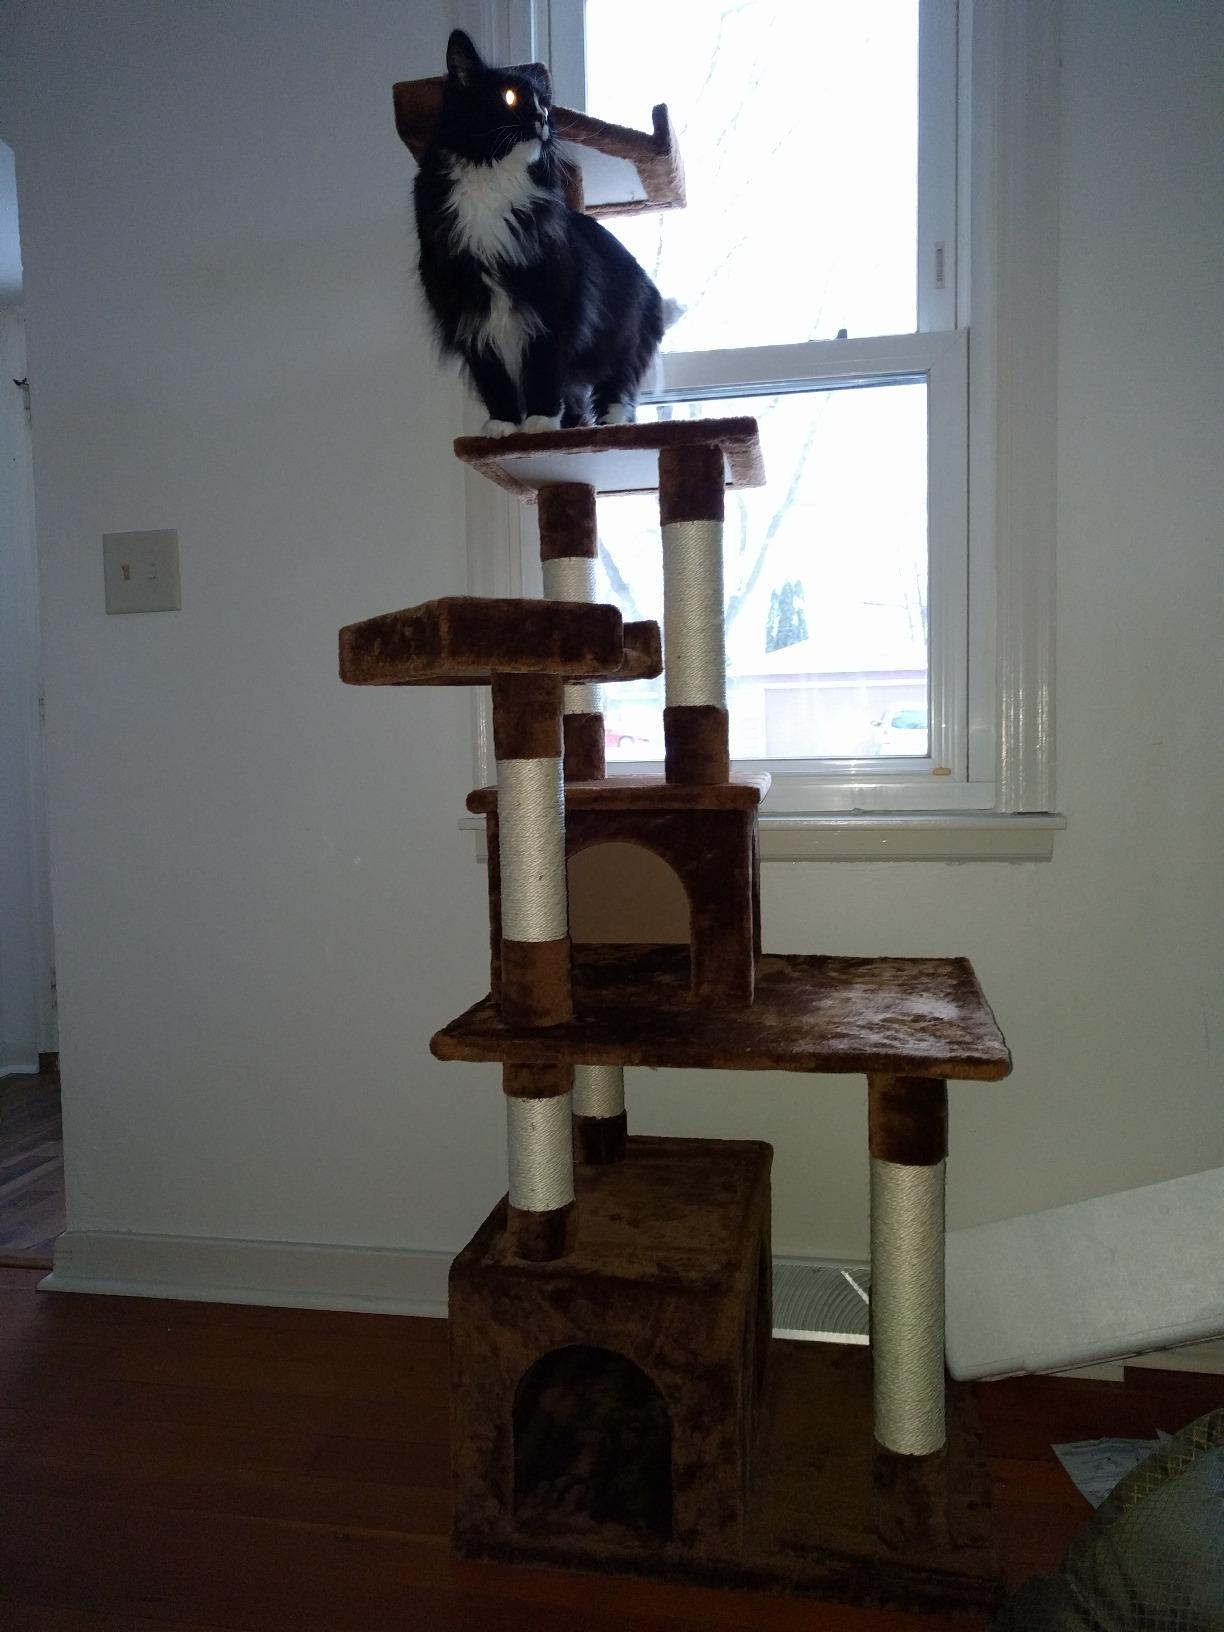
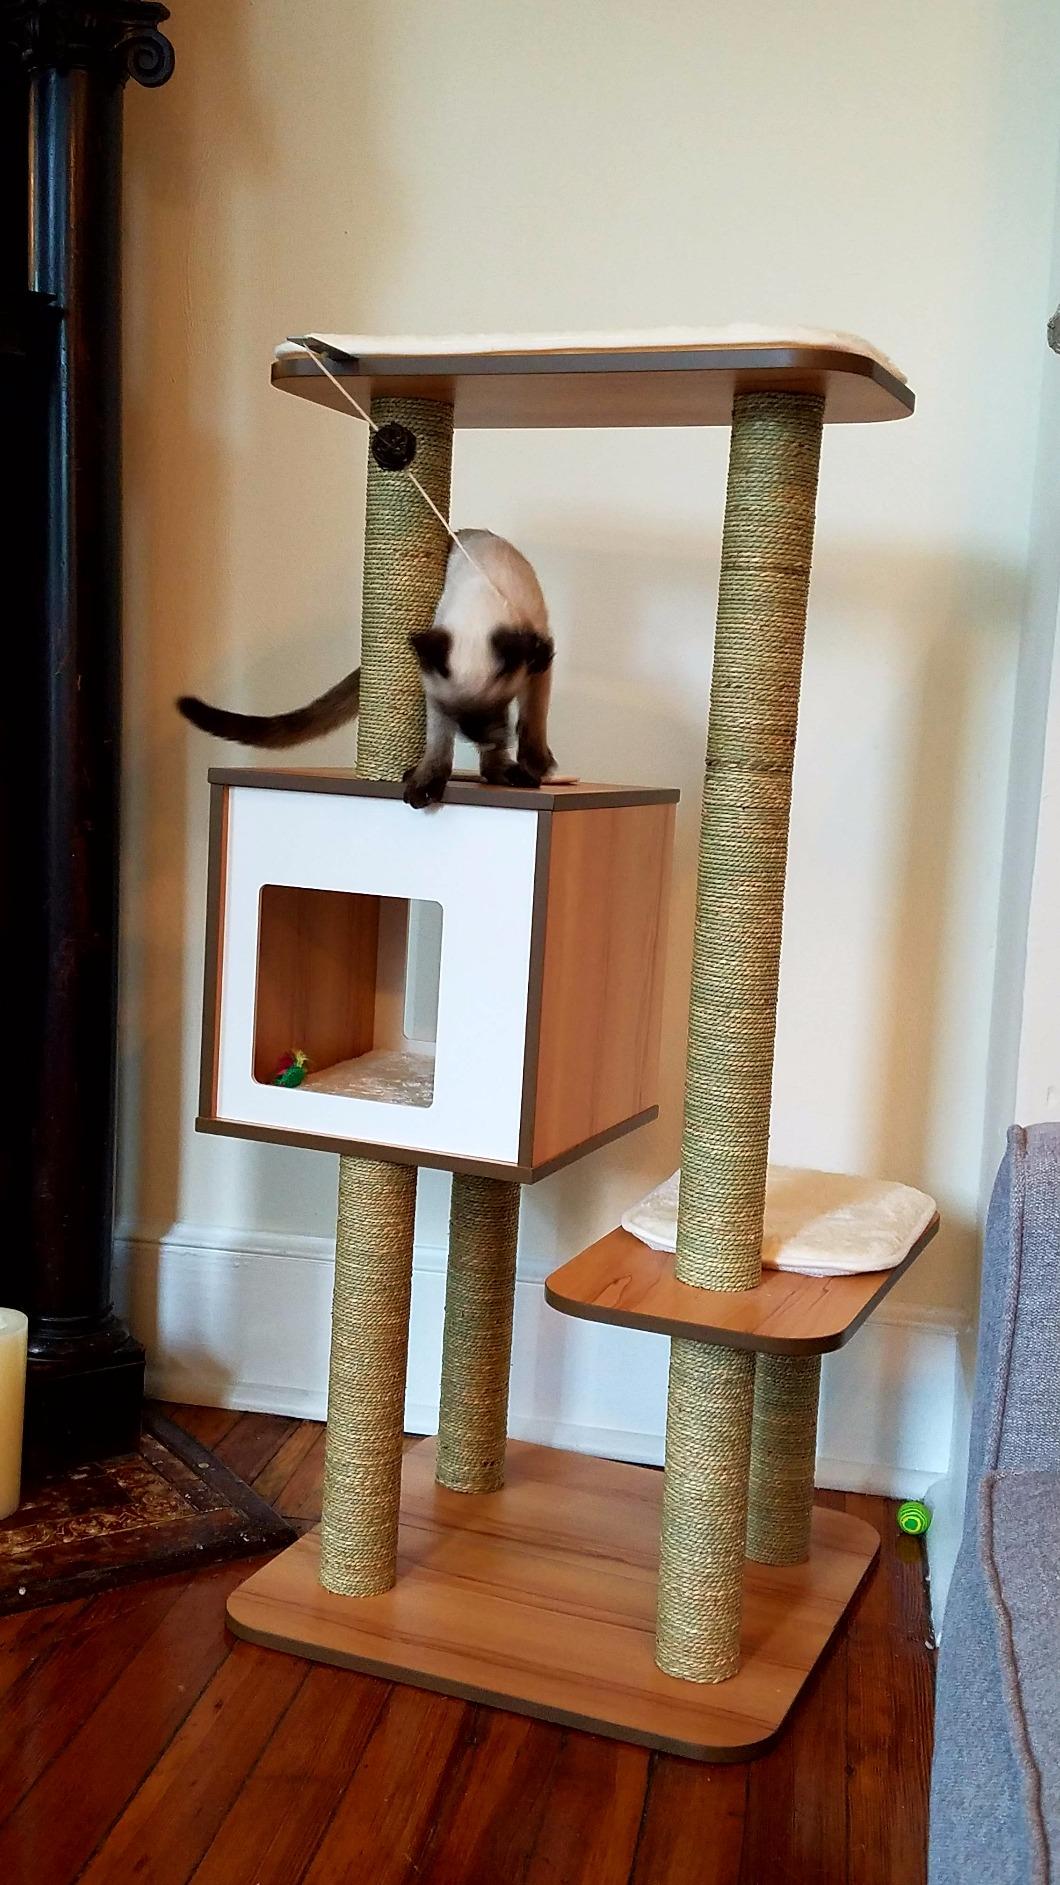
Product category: items_cat tree
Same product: no